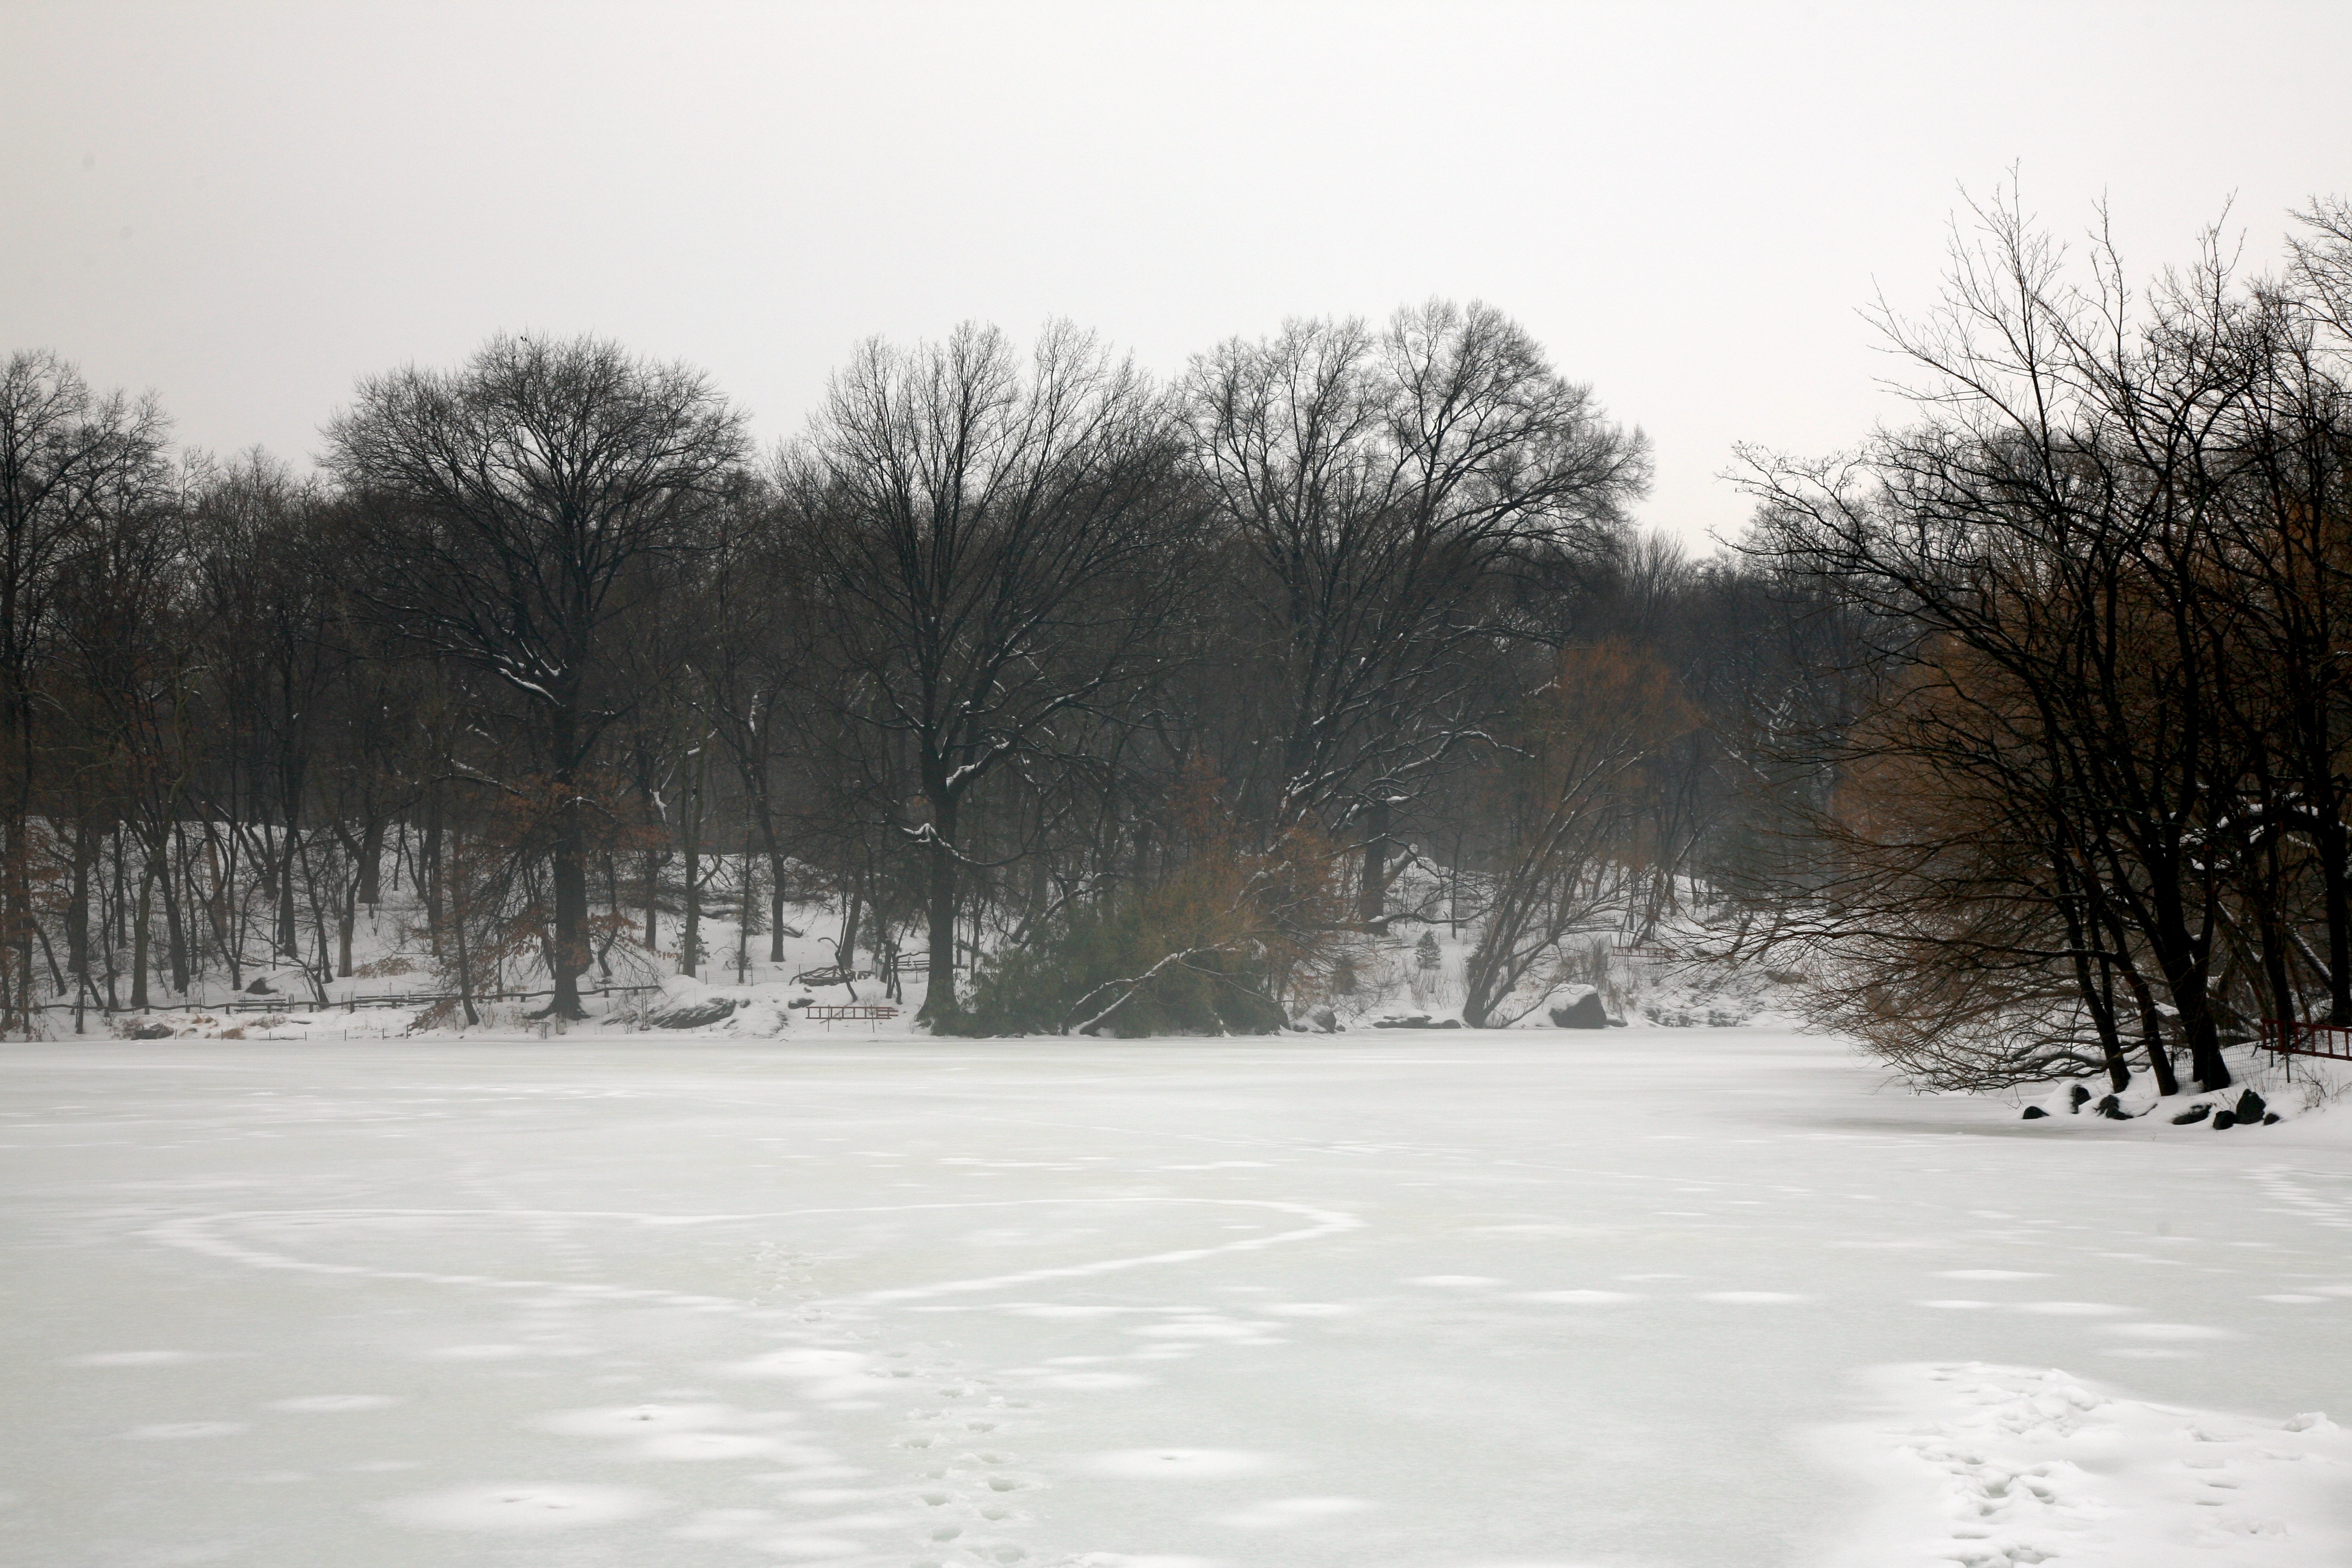
tree, snow, winter, nyc, park, weather, season, hiver, neige, newyork, newyorkcity, ny, centralpark, 5d, blizzard, canon5d, freezing, winter storm